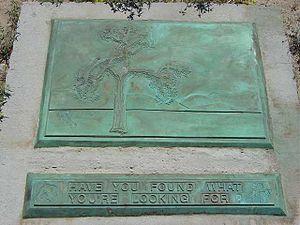
The Joshua Tree est le cinquième album studio du groupe de rock irlandais U2, sorti le 9 mars 1987 sur le label Island Records. Il est produit par Daniel Lanois et Brian Eno, enregistré par Flood, Dave Meegan et Pat McCarthy et enfin mixé par Steve Lillywhite, Mark Wallis et Mark Kettle. L'opus a été réalisé dans différents studios dublinois ou lieux irlandais entre janvier 1986 et janvier 1987 : aux STS Studios, à Danesmoate House, à Melbeach et aux Windmill Lane Studios. Il se compose de 11 chansons et sa durée d'écoute dépasse légèrement les 50 minutes.